Jean-René Lecerf

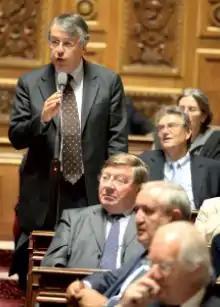
Jean-René Lecerf, during a session of questions to the government in the Senate, in 2009

After having sat from October 2001 to June 2002 within the Social Affairs Commission, Jean-René Lecerf became a member and then vice-president of the Law Commission of the French Senate. He was also a member of the High Council of the public sector from 2002 to 2004.